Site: brandenburg
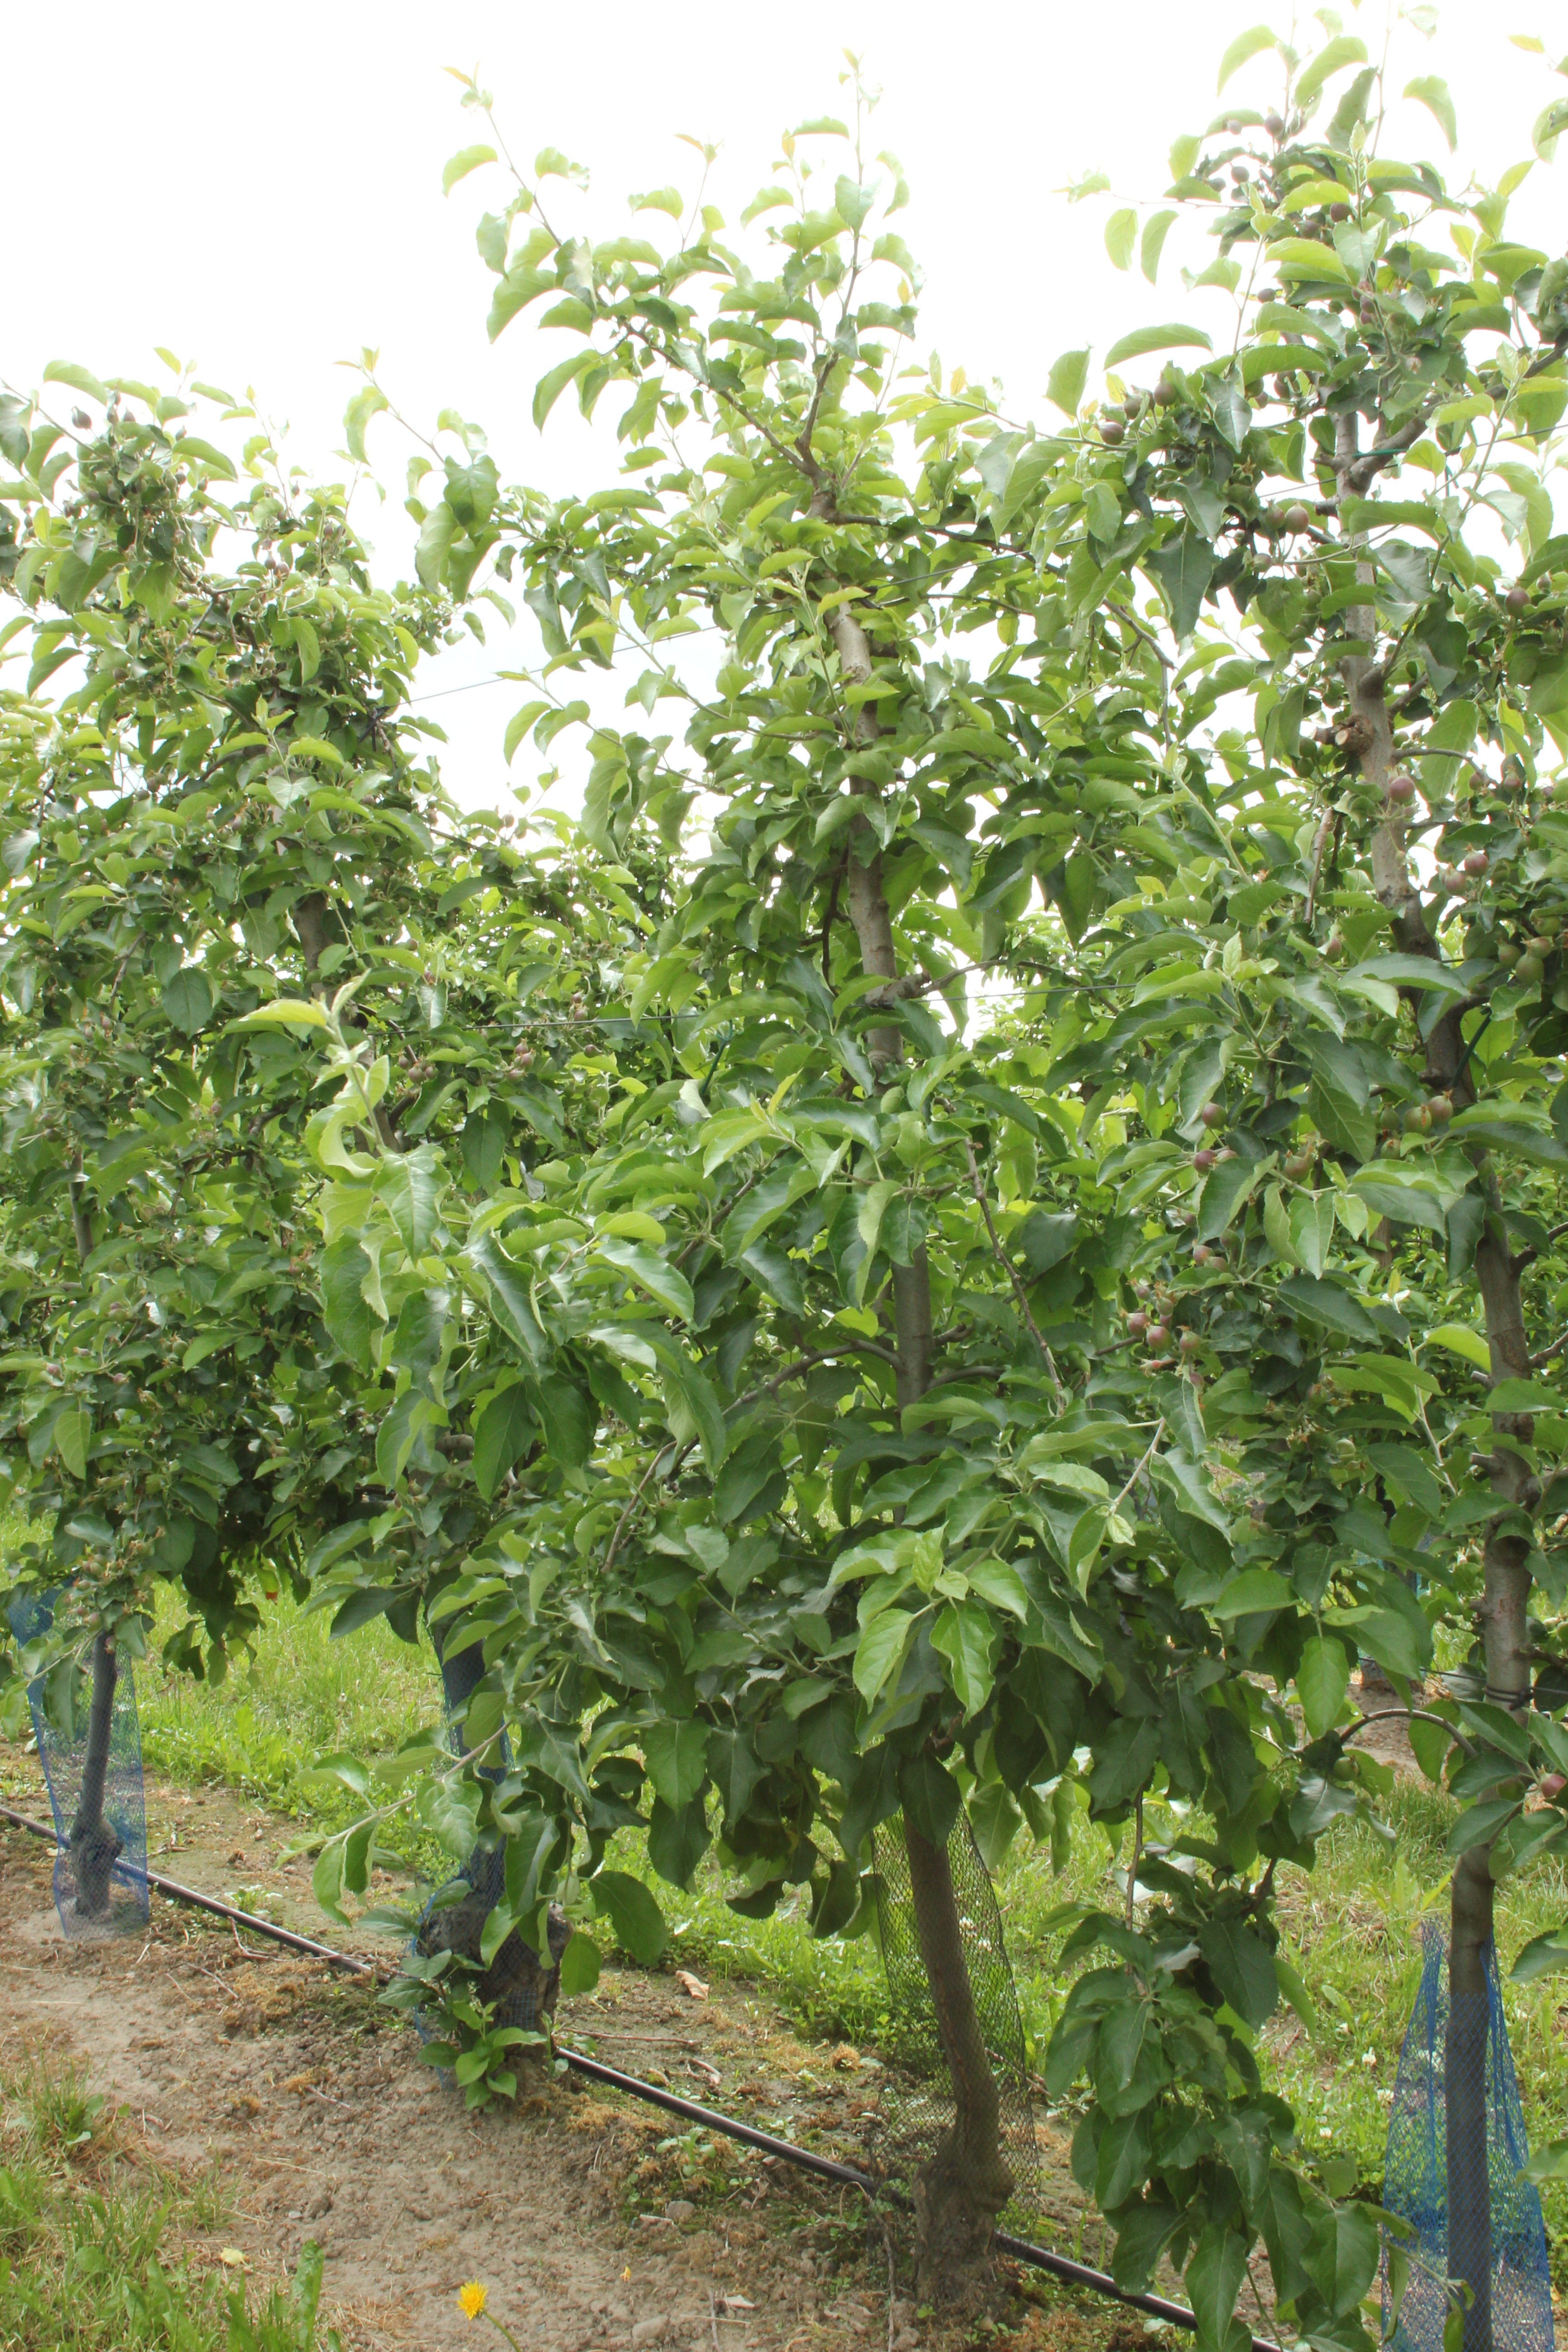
Growth stage (BBCH 72): Development of fruit